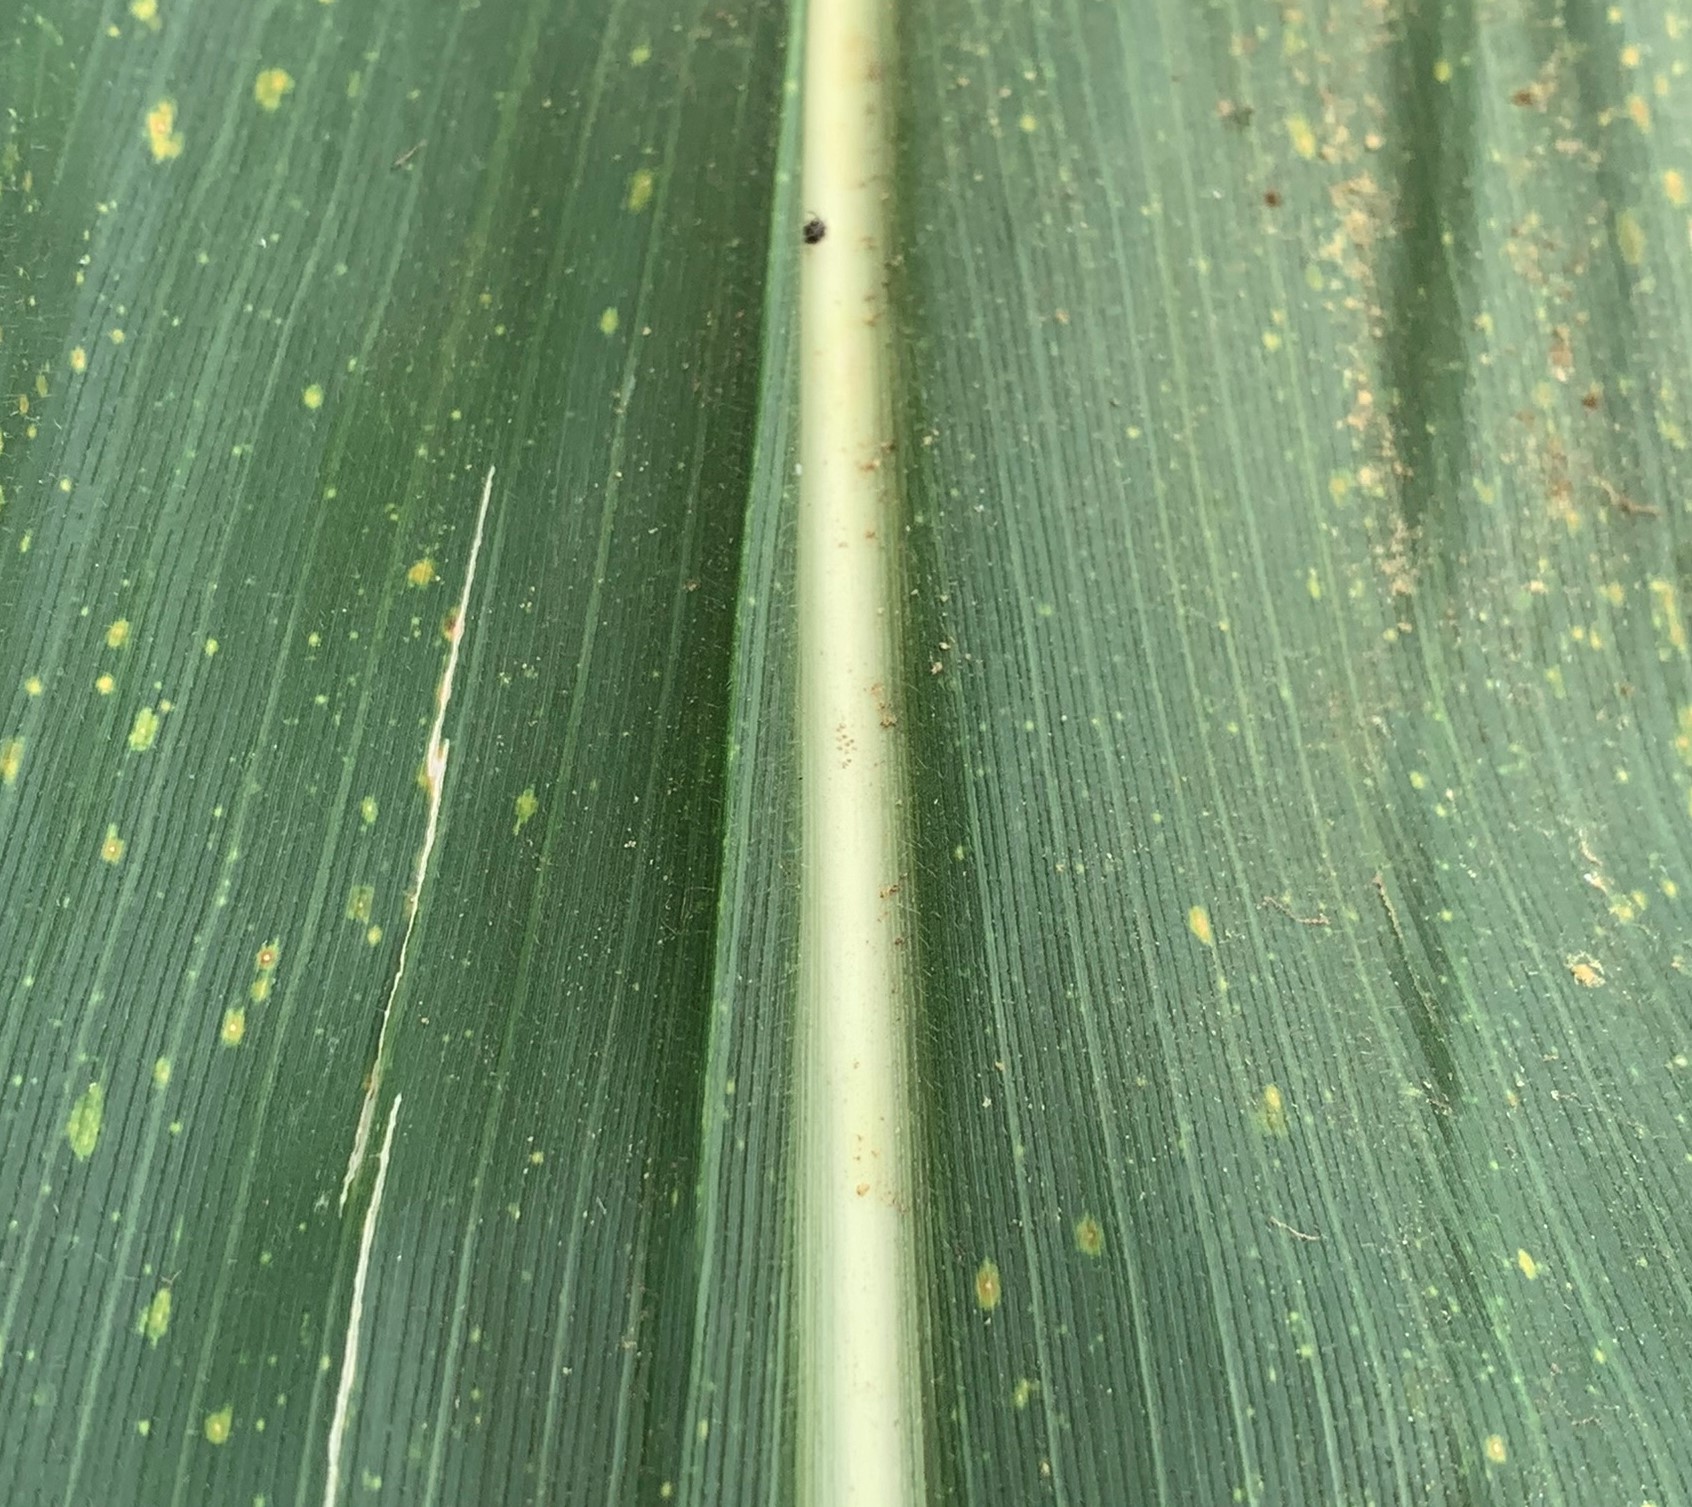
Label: MLN